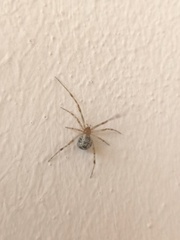
Species: Parasteatoda_tepidariorum